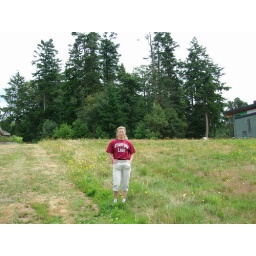
Our property on Camano with the grass section above the bluff and the 2+ acres of forest behind.